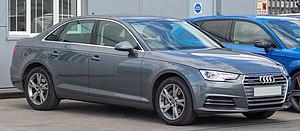
L'Audi A4 est une berline familiale construite par la marque allemande Audi et une voiture de classe moyenne.